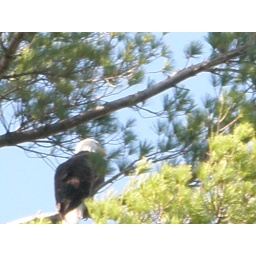
The whole eagle family likes to hang out in the pine trees by our boat house.